Yohanna Ibrahim

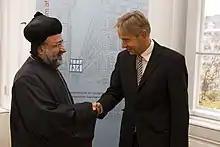

Yohanna Ibrahim also Gregorios Yohanna Ibrahim (Syriac: ܓܪܝܓܘܪܝܘܣ ܐܒܪܗܡ ܝܘܚܢܢ | "Griḡoryos Abrohom Yohannon"), born August 18, 1948, is the Syriac Orthodox archbishop of Aleppo. He was kidnapped on April 22, 2013, along with Paul (Yazigi), the Greek Orthodox metropolitan of Aleppo.